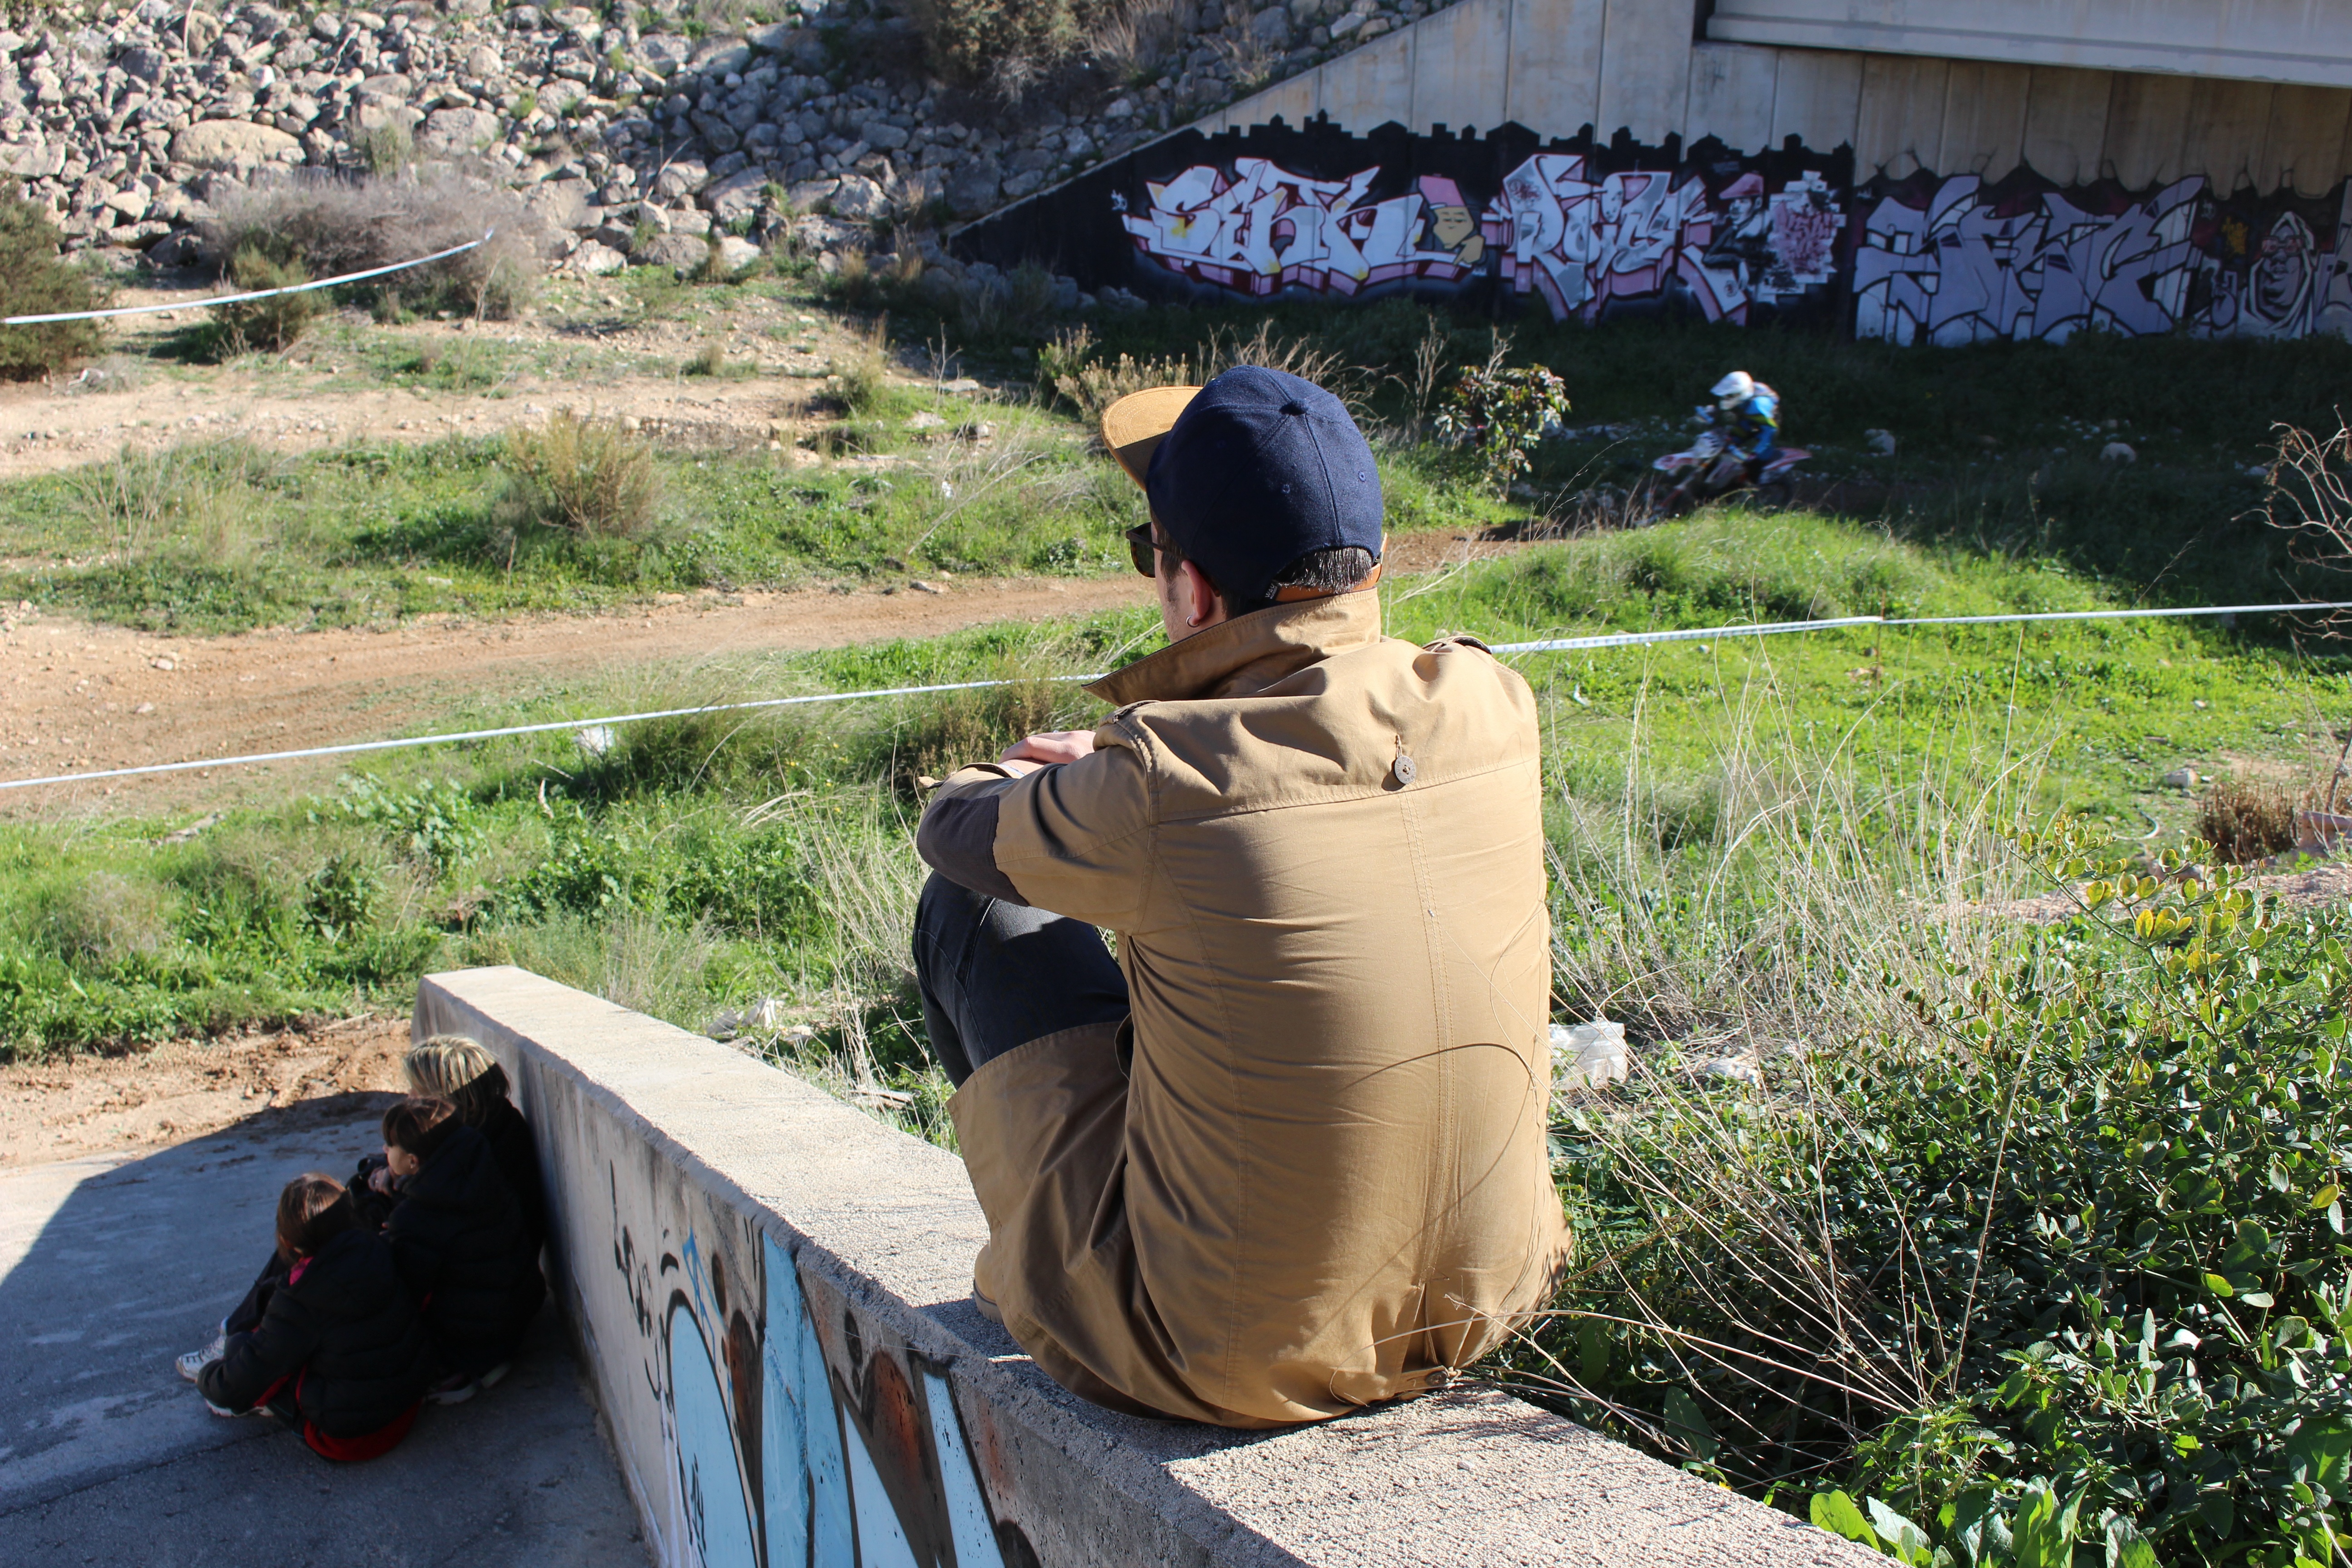
man, person, field, spring, garden, backs